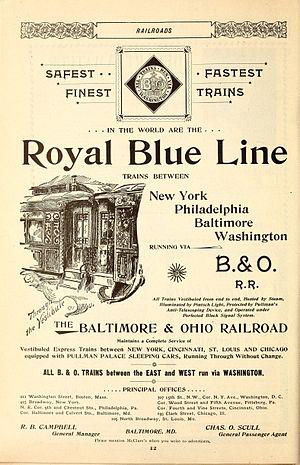
Le Royal Blue est un train appartenant à Baltimore and Ohio Railroad, le train phare de passagers entre New York et Washington DC aux États-Unis à partir de 1890. L'entreprise B&O de Baltimore a également utilisé le nom entre 1890 et 1917 pour l'amélioration du service de passagers entre New York et Washington qui a été lancée dans les années 1890, collectivement surnommée le Royal Blue Line. Utilisant des variantes telles que le Royal Limited et Royal Special pour les trains Royal Blue individuels, B&O a exploité le service en partenariat avec la Reading Railroad et The Central Railroad of New Jersey. Les principales illes intermédiaires desservies étaient Philadelphie, Wilmington et Baltimore. Plus tard, comme l'Europe chancela en raison du carnage de la première Guerre mondiale et que les connotations de la royauté européenne étaient tombés en disgrâce, B&O a discrètement omis la Royal Blue Line de son service de passagers de New York et le Royal Blue a disparu de la programmation de B&O.